1965 Palm Sunday tornado outbreak

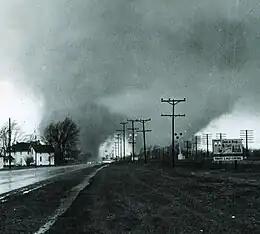
The F4 tornado that struck Midway, Indiana, between Goshen and Dunlap

The 1965 Palm Sunday tornado outbreak was a historic severe weather event that affected the Midwestern and Southeastern United States on April 10–12, 1965. The tornado outbreak produced 55 confirmed tornadoes in one day and 16 hours. The worst part of the outbreak occurred during the afternoon hours of April 11 into the overnight hours going into April 12. The second-largest tornado outbreak on record at the time, this deadly series of tornadoes inflicted a swath of destruction from Cedar County, Iowa, to Cuyahoga County, Ohio, and a swath from Kent County, Michigan, to Montgomery County, Indiana. The main part of the outbreak lasted 16 hours and 35 minutes and is among the most intense outbreaks, in terms of tornado strength, ever recorded, including at least four "double/twin funnel" tornadoes. In all, the outbreak killed 266 people, injured 3,662 others, and caused $1.217 billion (1965 USD) in damage.